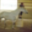
Label: horse